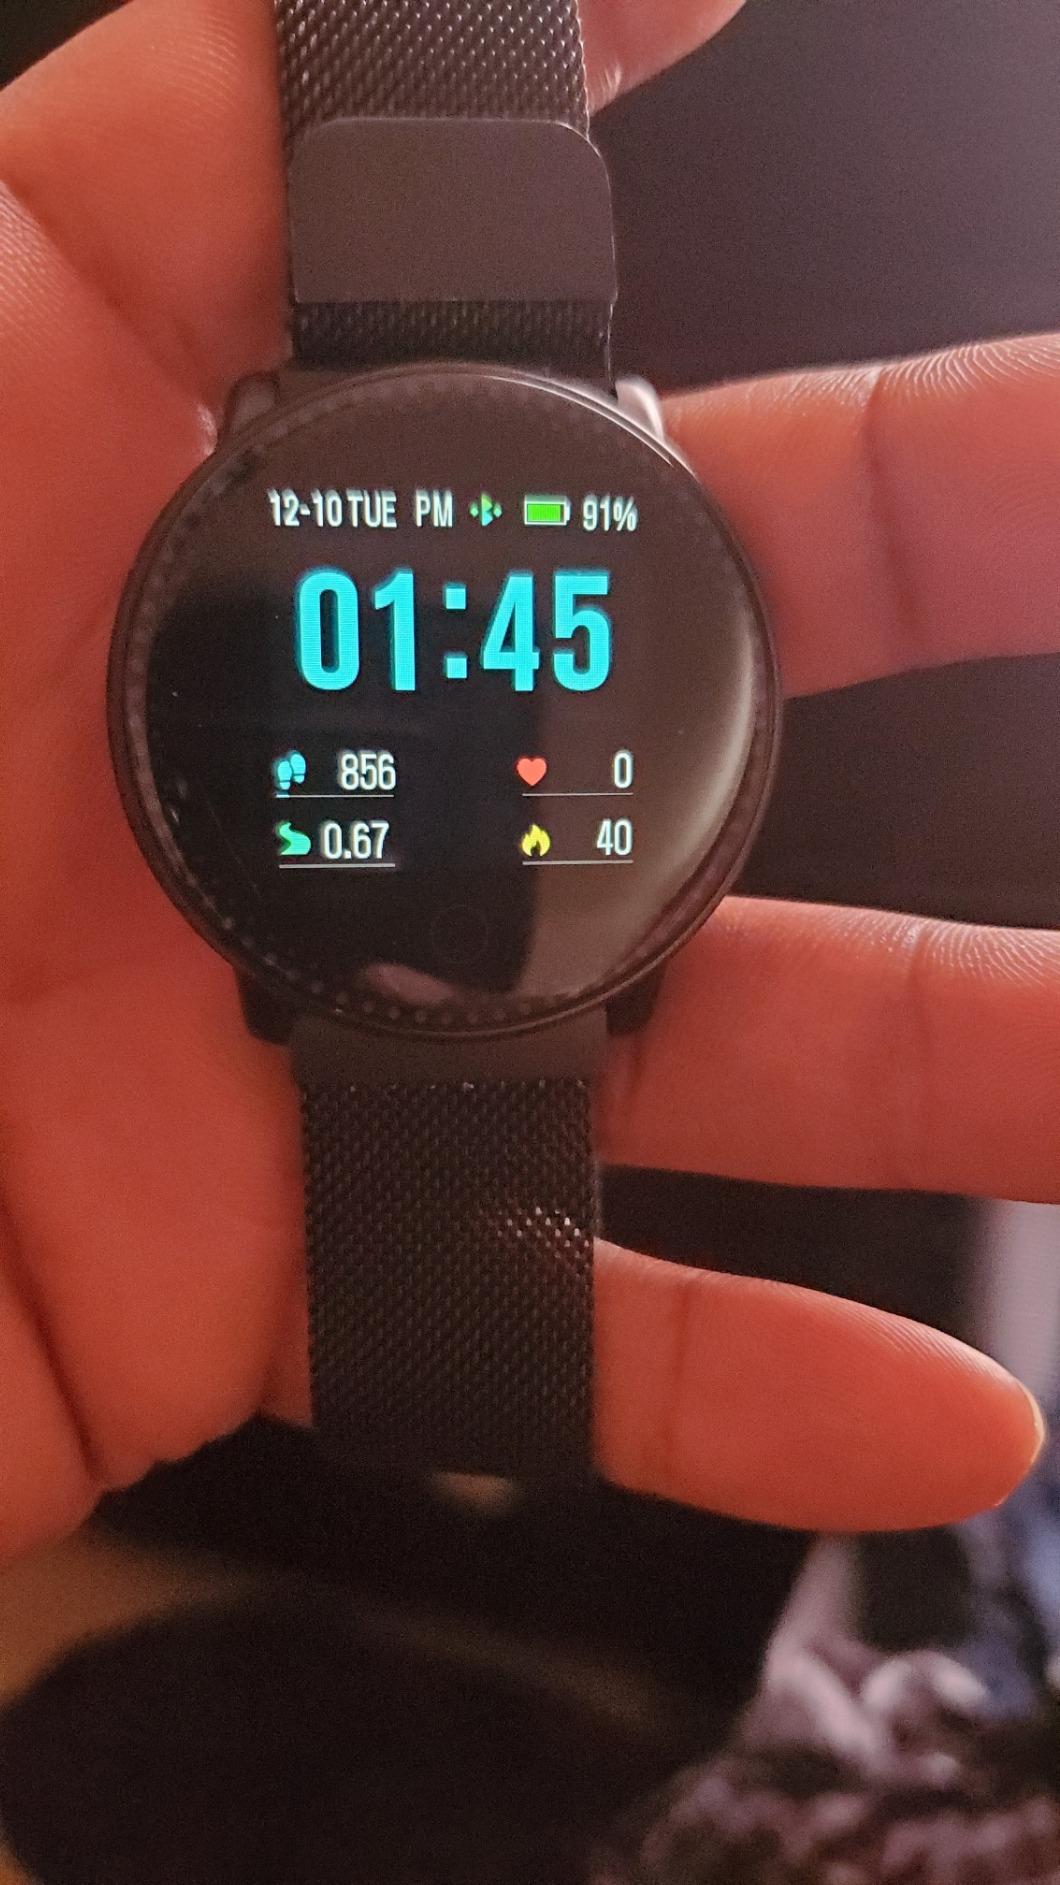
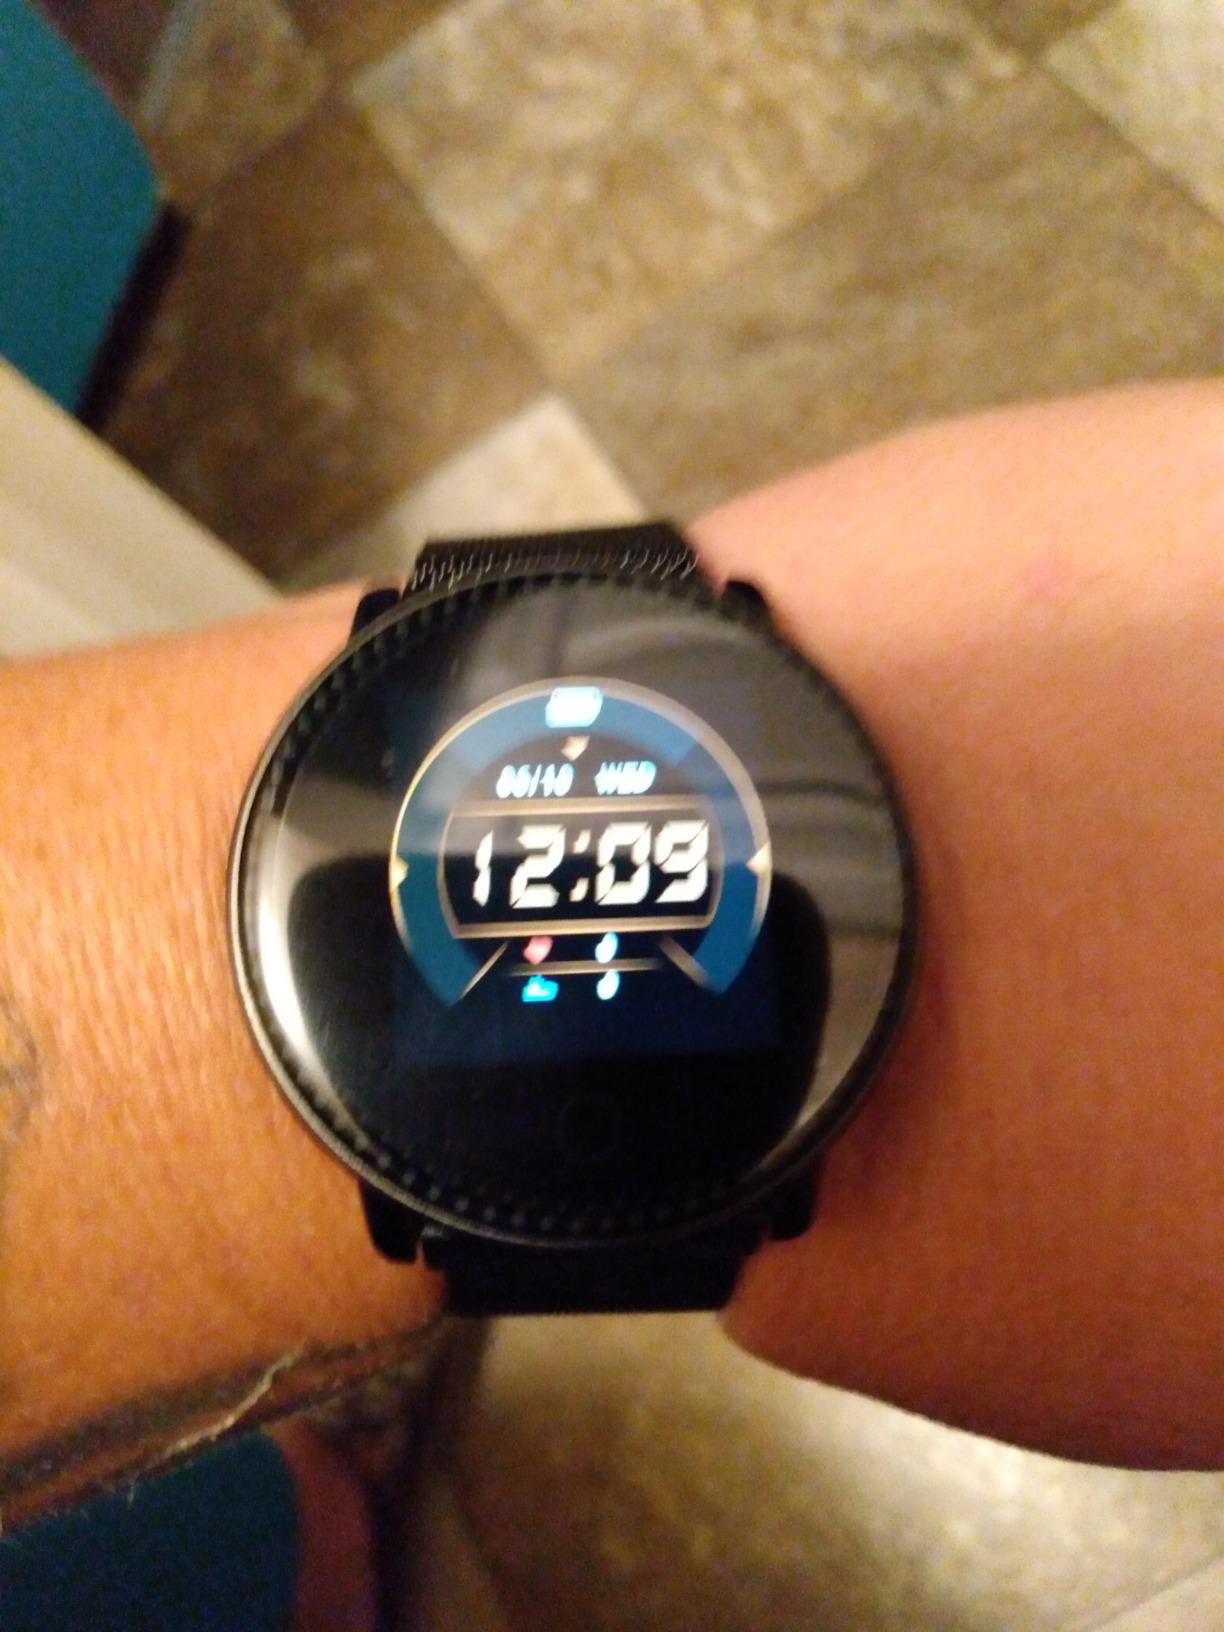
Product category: smartwatch
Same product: yes